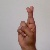
The image shows a hand gesture representing the letter 'R' in Indian Sign Language.